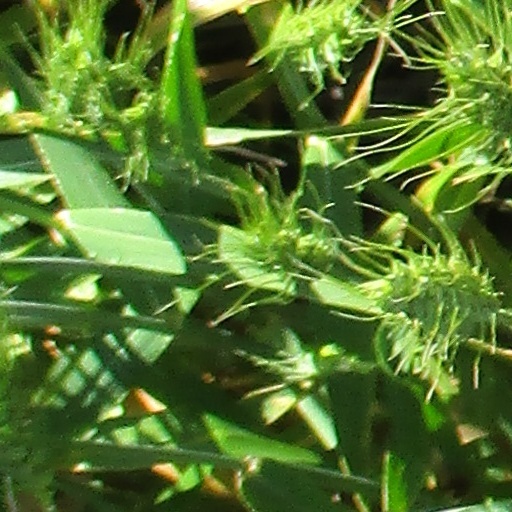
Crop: wheat